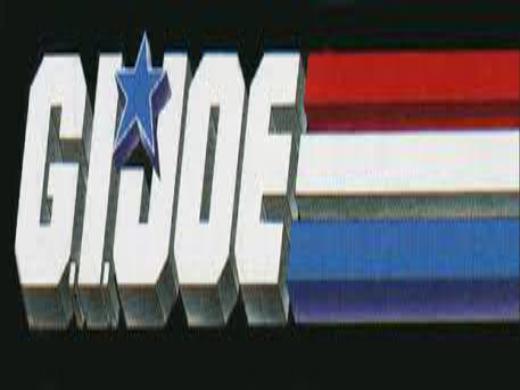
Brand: g.i. joe
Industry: Leisure